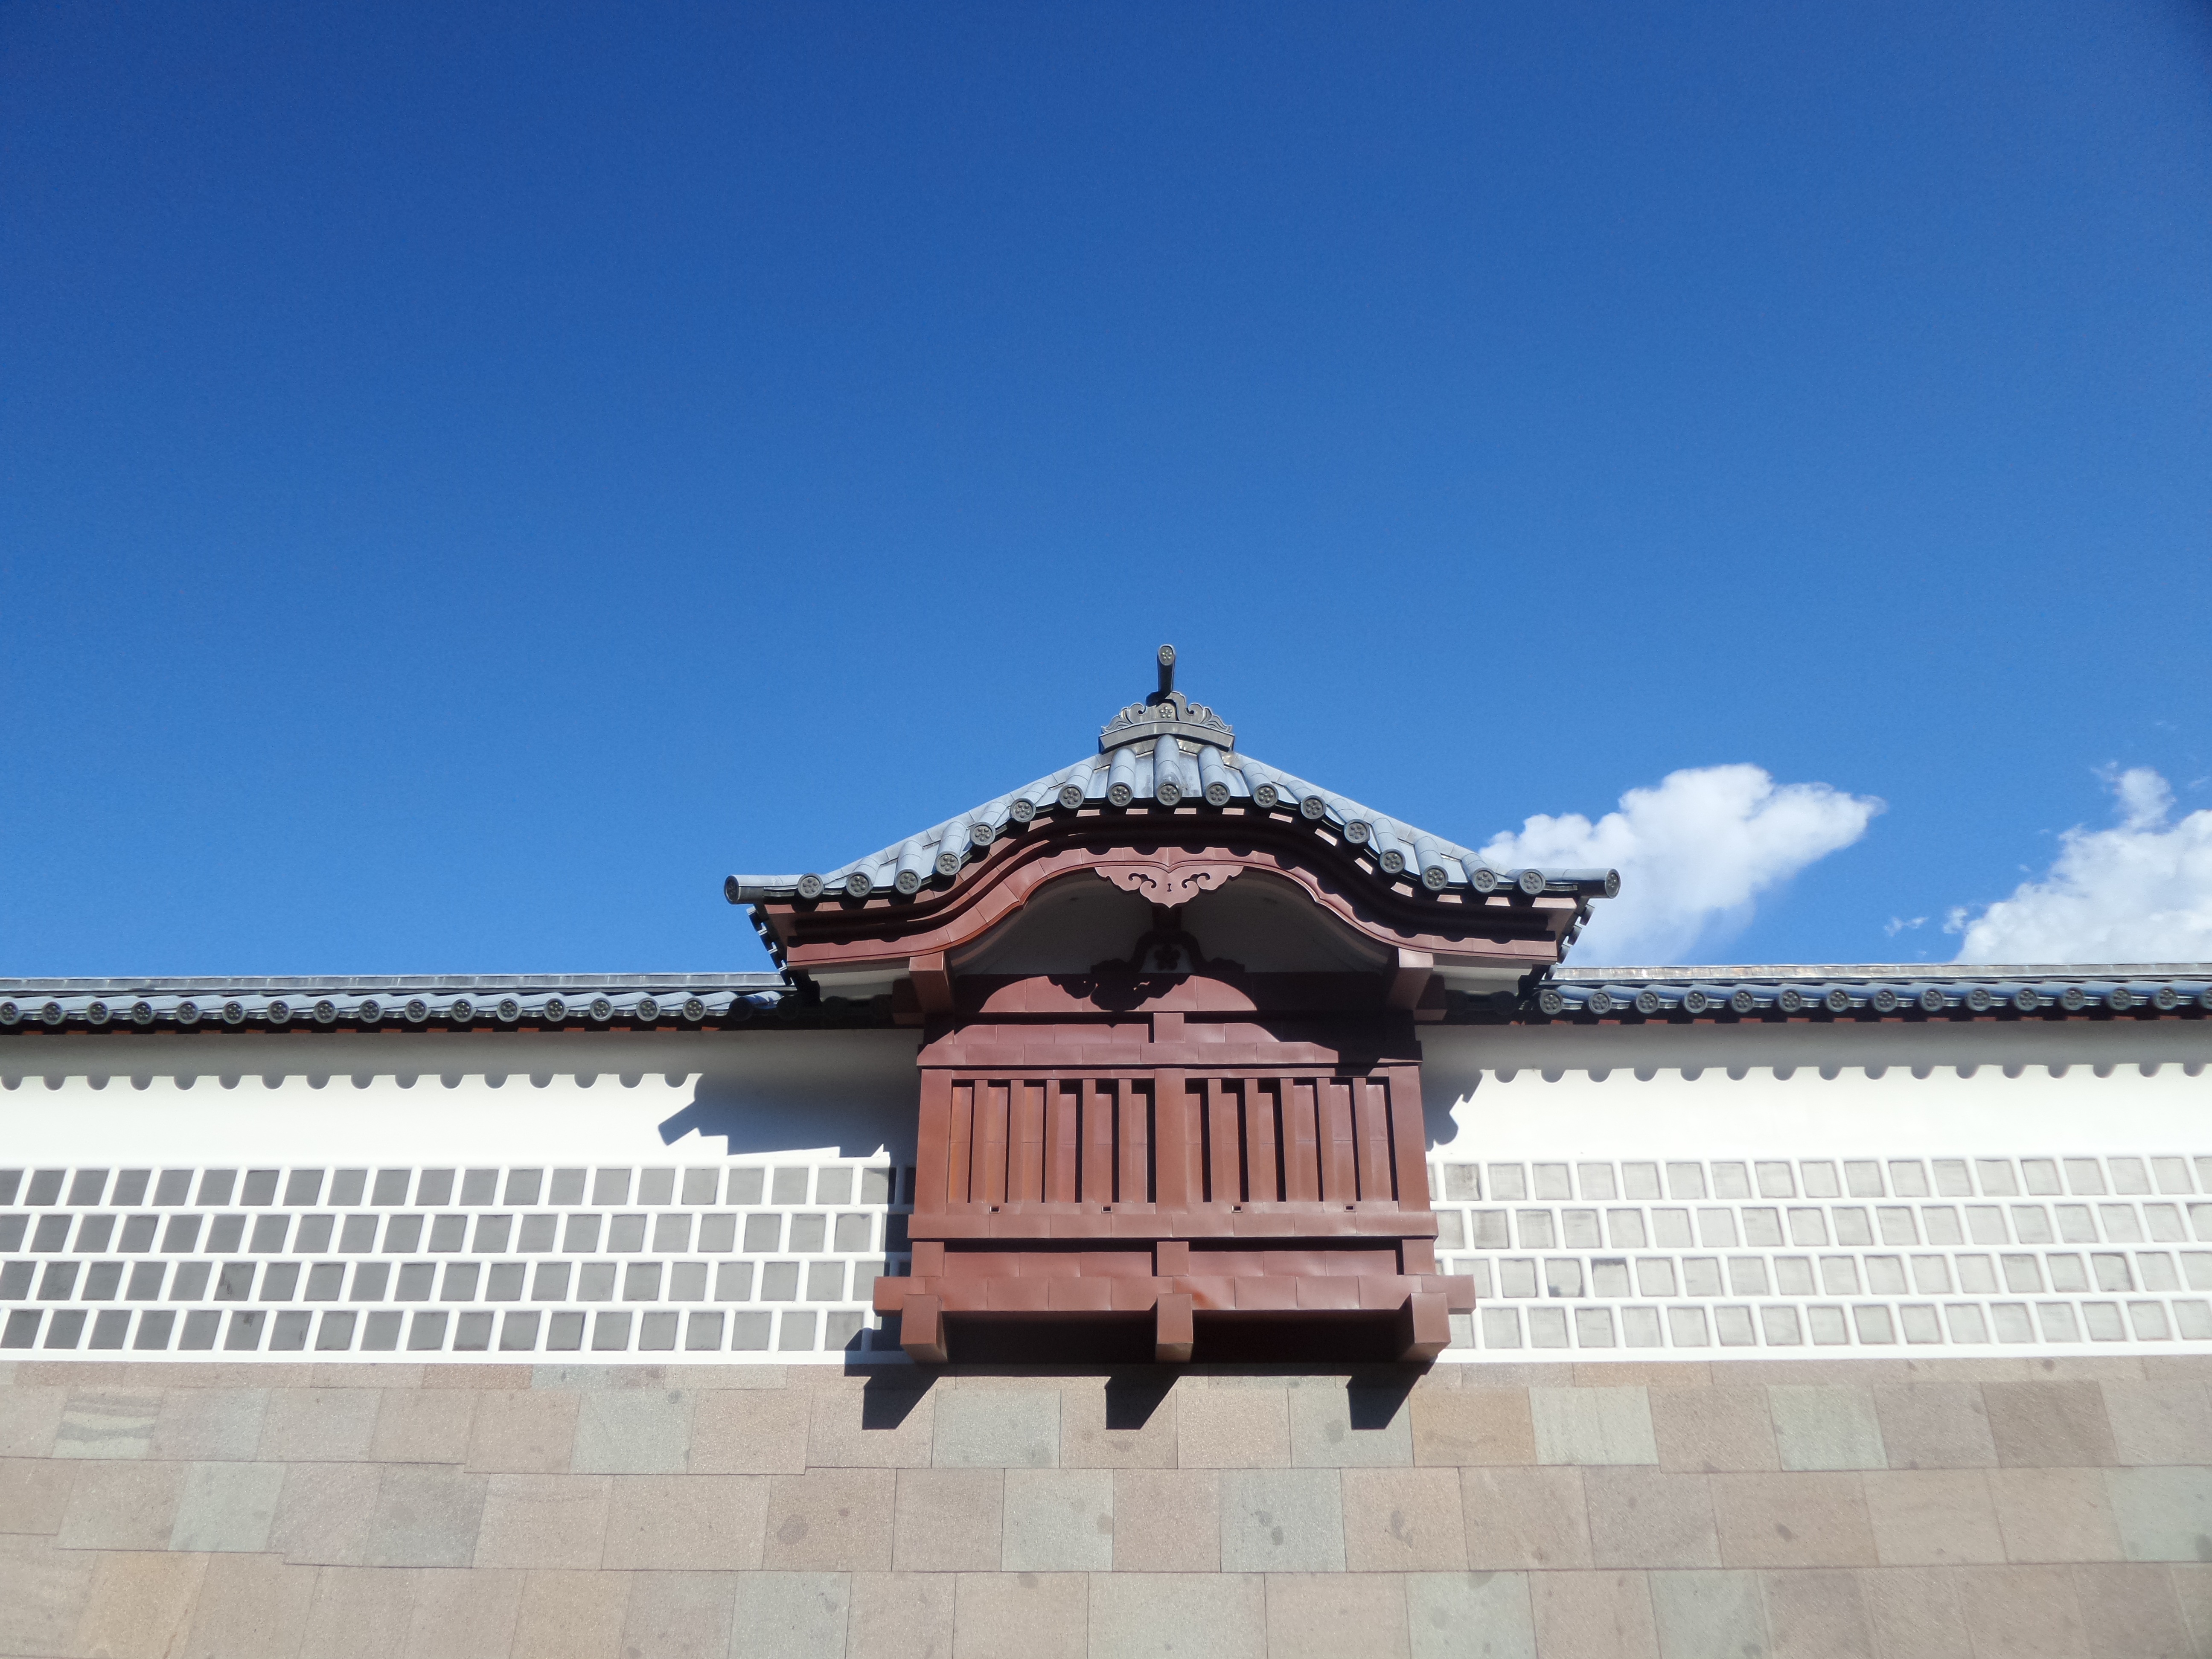
sky, building, palace, wall, castle, landmark, facade, blue, japan, place of worship, temple, kanazawa